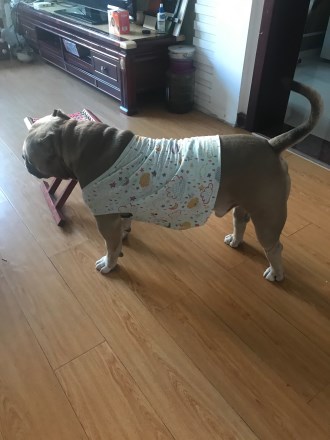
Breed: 1121-n000002-French_bulldog